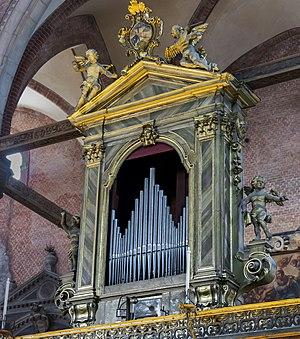
La basilique Santa Maria Gloriosa dei Frari, appelée communément I Frari, est une des principales églises de Venise. Elle est située sur le Campo dei Frari, dans le sestiere de San Polo. Dédiée à l'Assomption de Marie, elle a reçu le titre de basilique mineure.